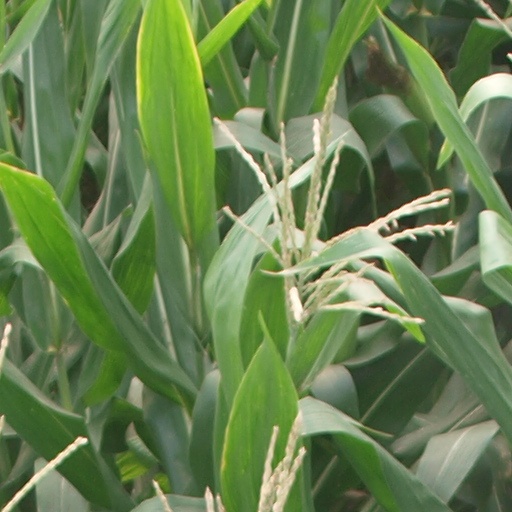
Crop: maize; corn